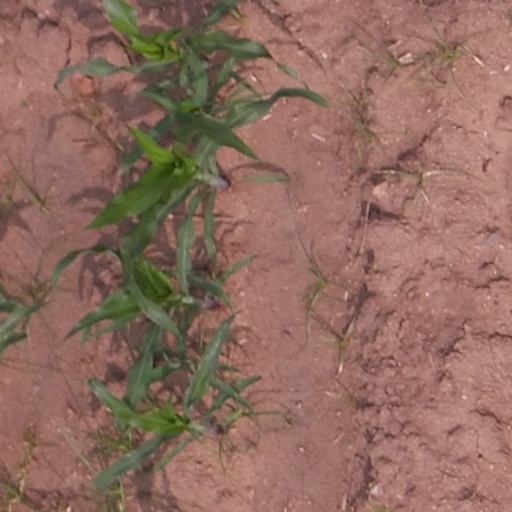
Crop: maize; corn